FMW 12th Anniversary Show

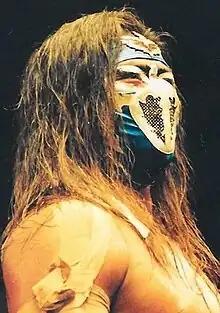
Hayabusa made his return to FMW after six months in the main event of 12th Anniversary Show.

At Deep Throat, Tetsuhiro Kuroda defeated Mr. Gannosuke in a match which stipulated that Gannosuke must retire if he lost. Later that night, Kodo Fuyuki defeated Hayabusa to retain the WEW World Heavyweight Championship and then announced that he was taking time off due to injury and would return to FMW at 12th Anniversary Show on May 5, 2001. Tetshiro Kuroda turned heel by attacking Hayabusa and proclaiming himself the new ace of FMW. On November 28, Kuroda turned on his tag team partner Masato Tanaka during a three-way match against Jado and Gedo and the team of Kodo Fuyuki and Kintaro Kanemura, which led to a six-man tag team match pitting Fuyuki, Kanemura and Kuroda against Tanaka, Jado and Gedo, which Kuroda's team won. This led Masato Tanaka to form Complete Players with Jado and Gedo. On December 20, Fuyuki, Kanemura and Kuroda defeated Complete Players in a barbed wire match and Kuroda confronted Hayabusa after the match at ringside and Hayabusa marched to confront Kuroda but Mr. Gannosuke held him back. On January 7, 2001, Kuroda established himself as FMW's top heel when he turned on Kodo Fuyuki during a title defense of the WEW World Tag Team Championship against Masato Tanaka and Gedo on January 7, 2001. Kuroda then formed Team Kuroda with a bunch of FMW's mid-card villains. On February 6, Kuroda called out Hayabusa for a confrontation after his match and then goaded him into getting attacked by The Masked Sumo, who hit a chair on Hayabusa's injured arms until The Great Sasuke returned to FMW to make the save. On February 23, Kodo Fuyuki and The Great Sasuke defeated Kuroda and Mammoth Sasaki when Sasuke pinned Kuroda, setting up a Naked Man Deathmatch between the two on March 5, which Kuroda won. On March 13, Mr. Gannosuke helped Kuroda defeat Kintaro Kanemura to become the #1 contender for the WEW World Heavyweight Championship. On April 1, Kuroda defeated Kodo Fuyuki, with Gannosuke's help, to win the WEW World Heavyweight Championship and then Gannosuke joined Team Kuroda. Shortly after, it was announced that Kuroda and Gannosuke would take on Hayabusa and The Great Sasuke in Hayabusa's return match, an Exploding 15000 Volt Thunderbolt Octagon Cage Bomb Deathmatch at the 12th Anniversary Show. On April 15, Kuroda, Gannosuke and Mammoth Sasaki defeated GOEMON, Onryo and The Great Sasuke in a match and then Hayabusa tried to make the rescue for Sasuke but got attacked and then Gannosuke ripped off Sasuke's match and wore it to mock Hayabusa and Sasuke.